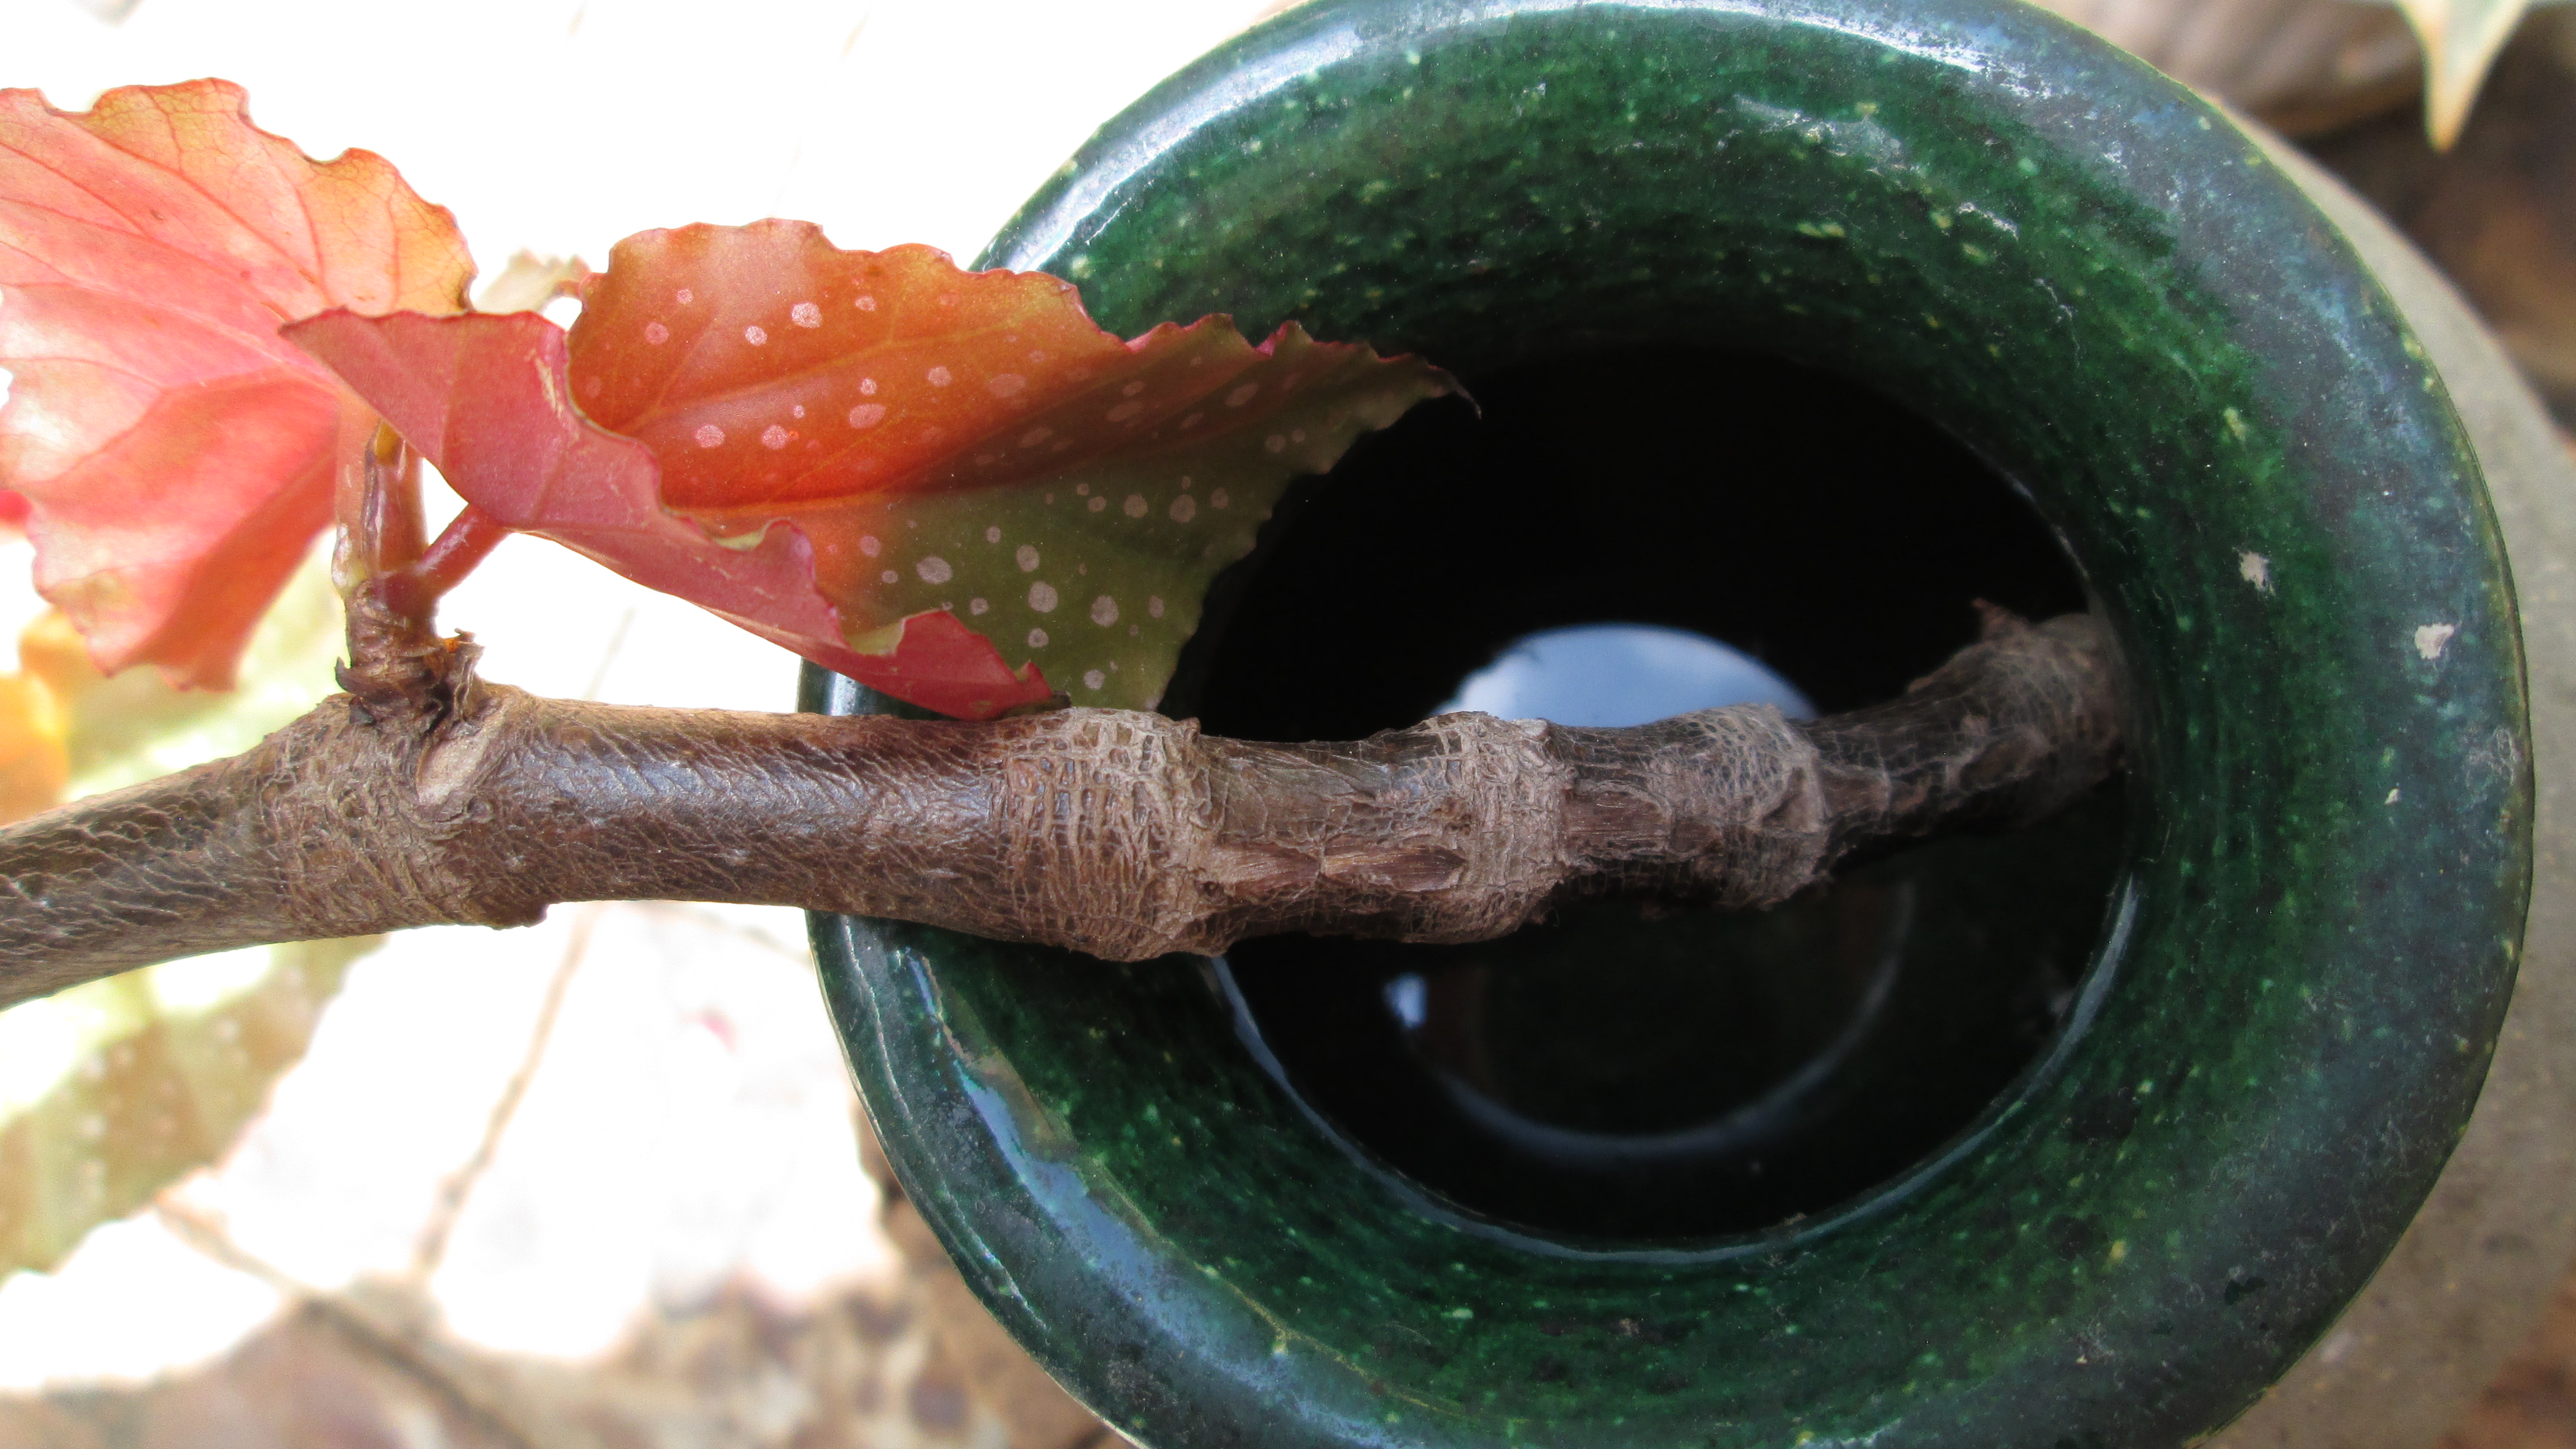
magic, green, artistic, photo, old, retro, beautiful, love, mystic, story, card, background, banner, web, website, nature, automotive wheel system, plant, plant stem, wheel